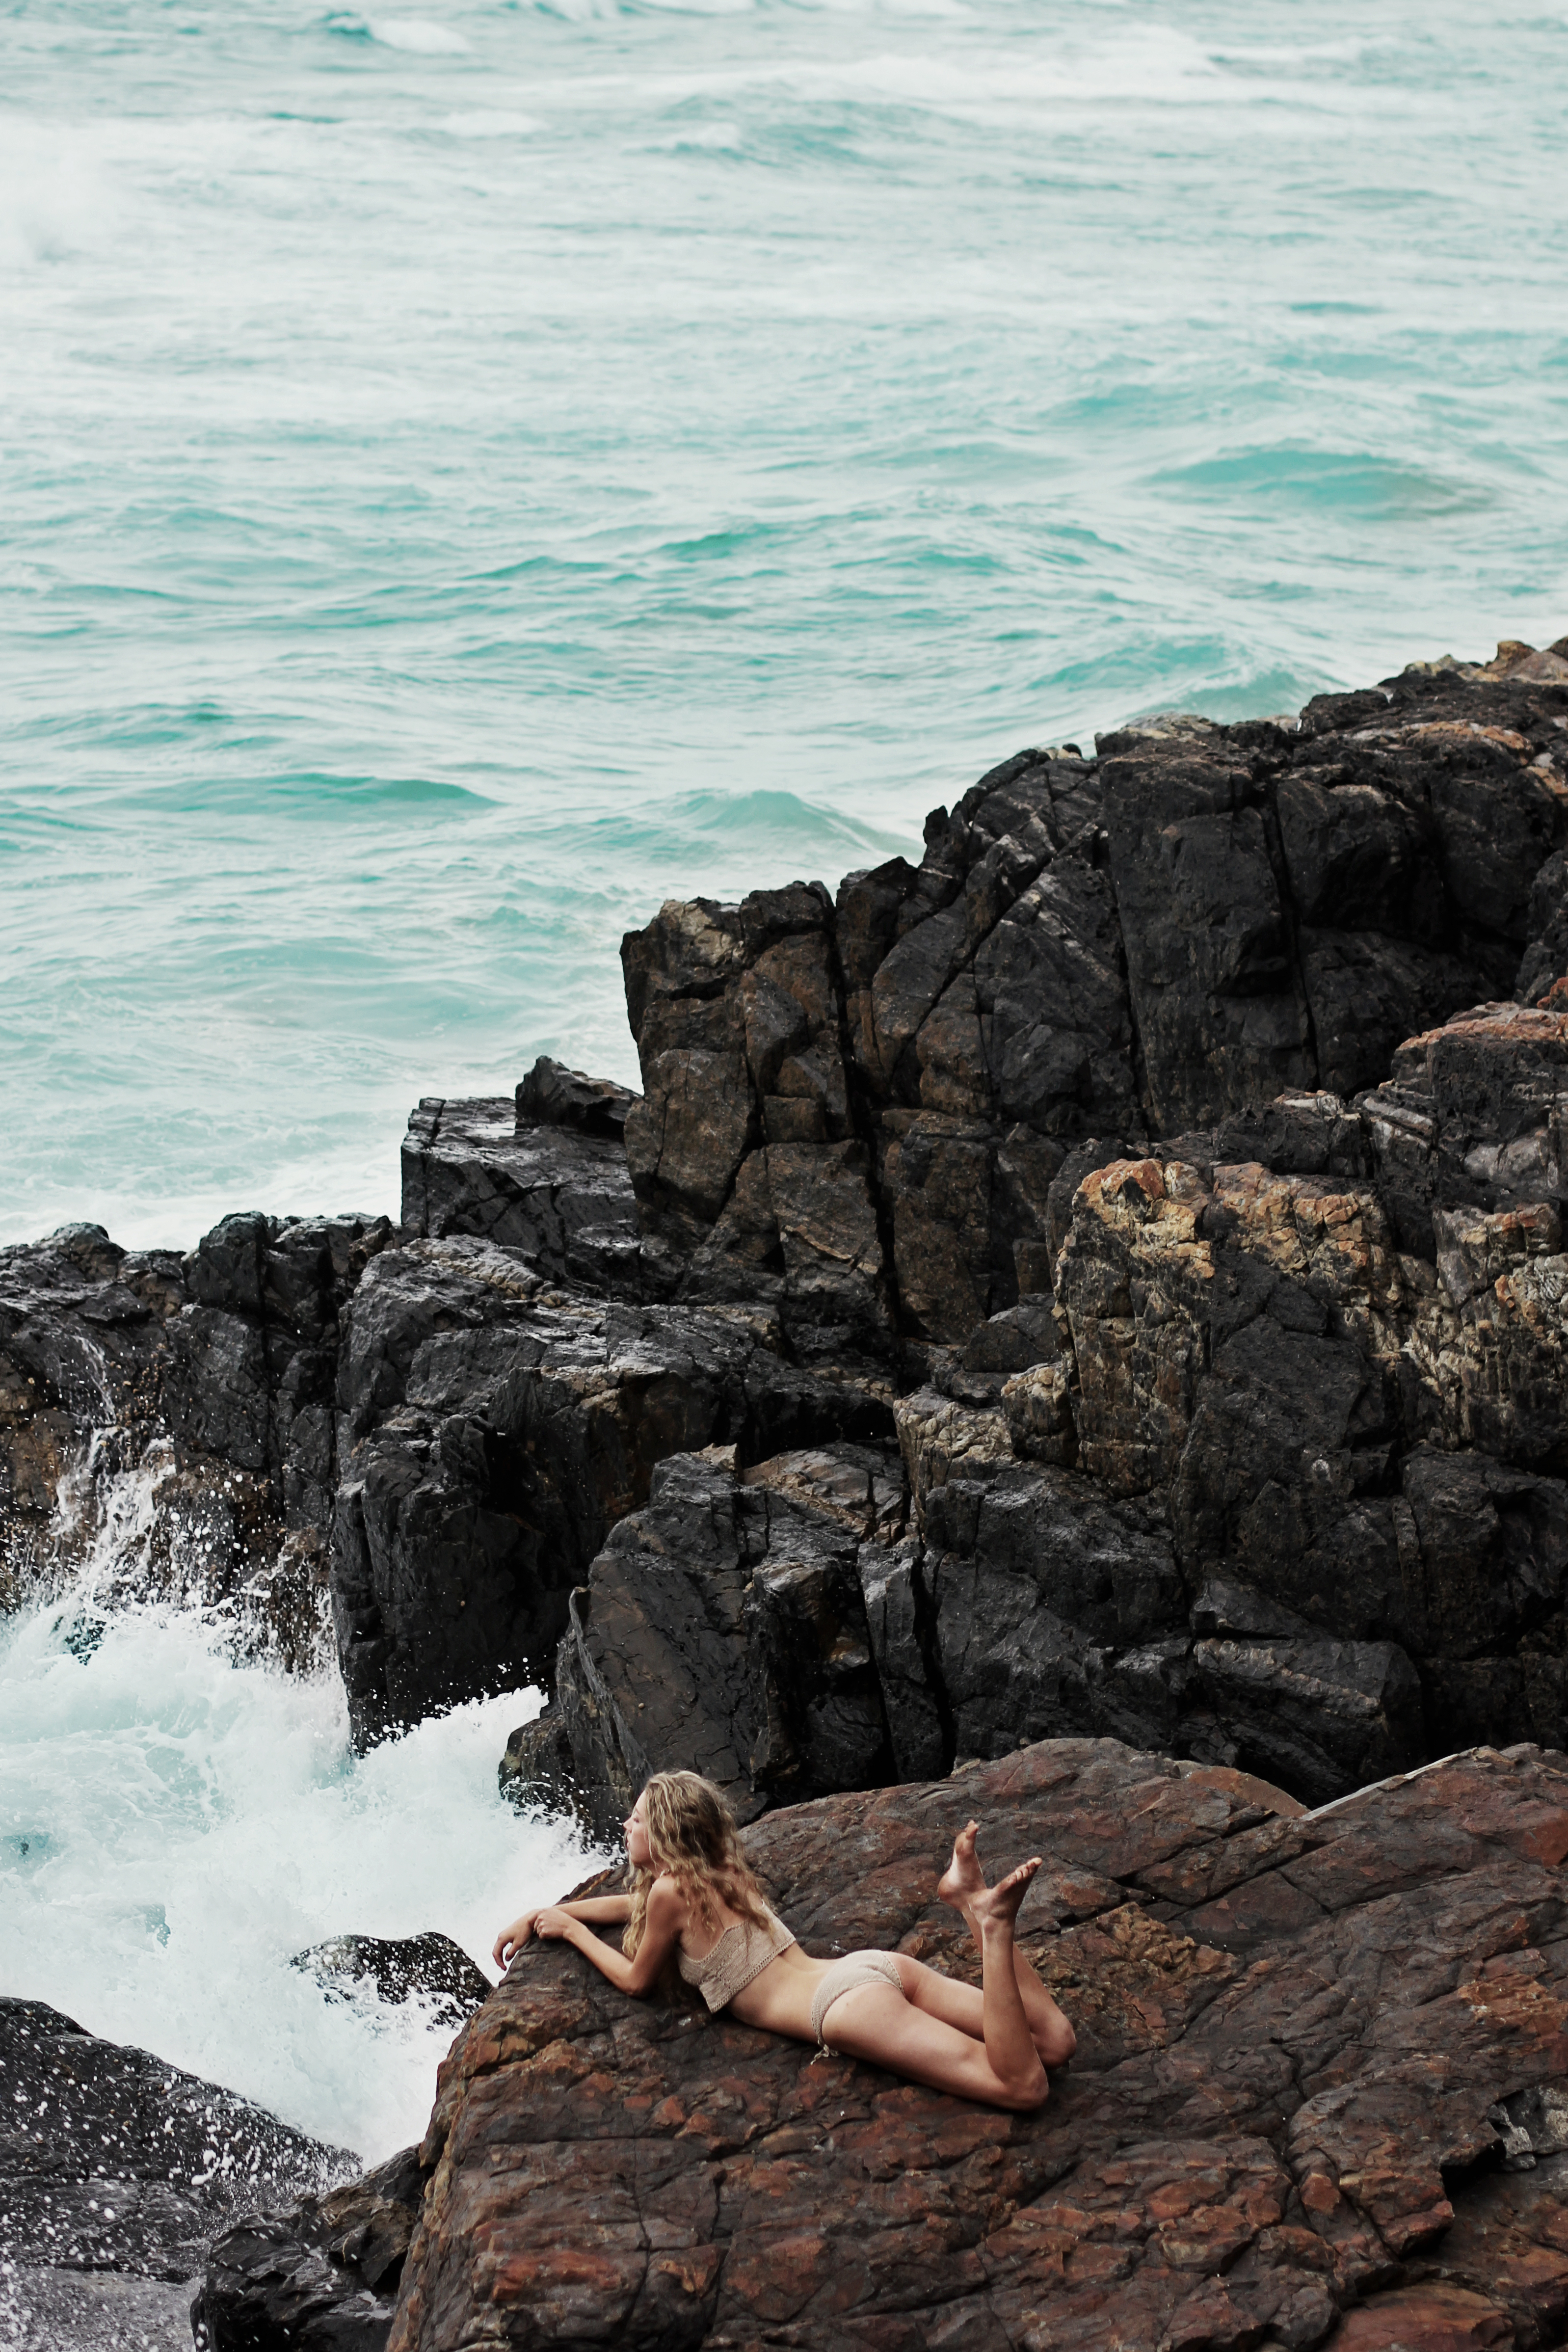
sea, coast, water, rock, ocean, woman, shore, wave, cliff, cove, bay, terrain, material, body of water, cape, wind wave